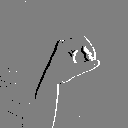
ASL letter: o